Question: What is on the man's head?
Tambaya: Menene a kan mutumin?
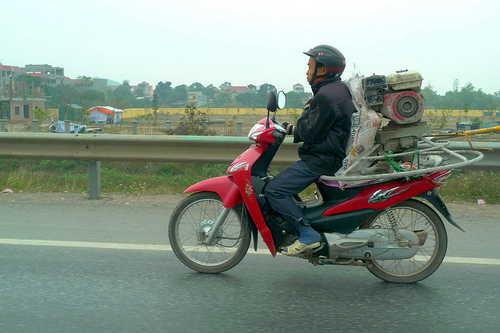
Answer: Helmet.
Amsa: Hular kwano.